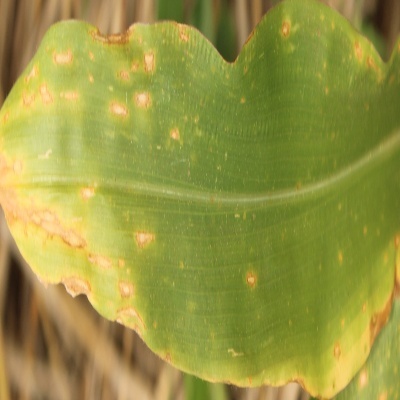
Label: Corn_(Maize)___Leaf_Spot